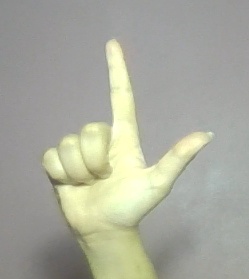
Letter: laam